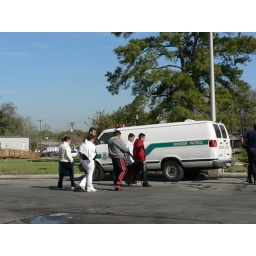
at a greyhound station, the state rounded up brown people and put them in the backs of vans